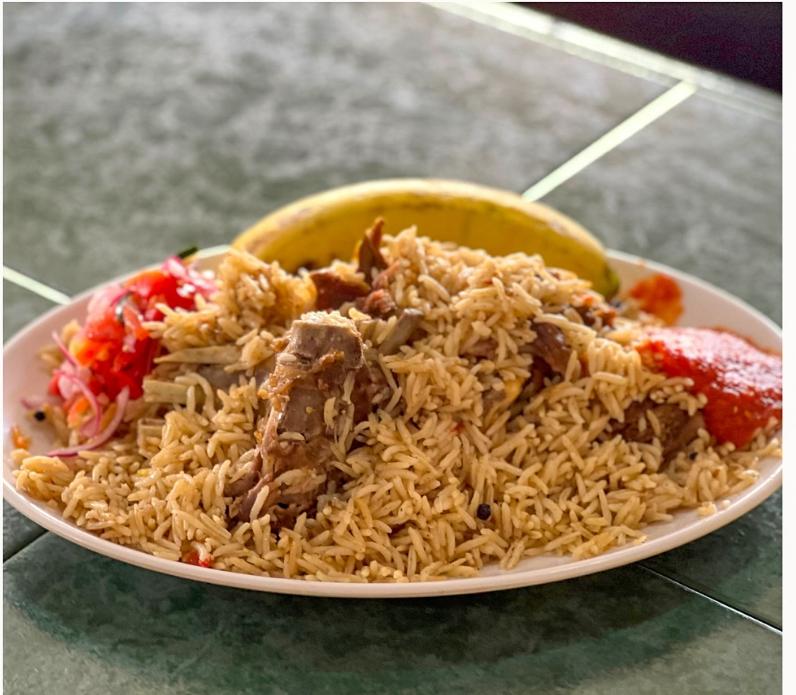
Sahani ya kupendeza ya pilau. Sahani maarufu ya wali iliyotiwa viungo ambayo hupatikana sana katika vyakula vya Afrika Mashariki. Inaonekana kwamba pilau hiyo imetengenezwa kwa wali wa nafaka ndefu iliyopikwa kwa vipande vya nyama, labda ya ng'ombe au mbuzi, na kuongezwa vikolezo vyenye harufu nzuri kama vile karafuu, iliki, mdalasini na pilipili nyeusi.